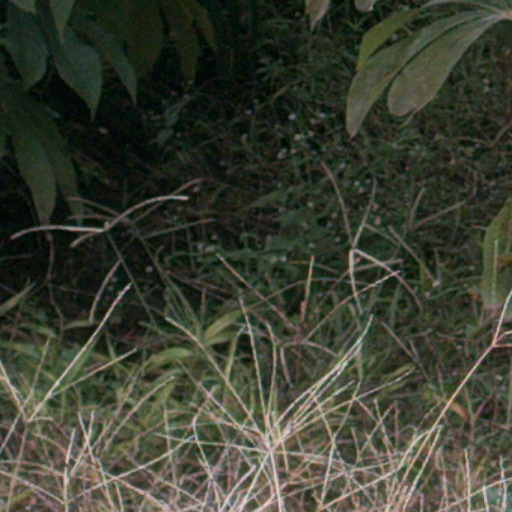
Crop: cassava